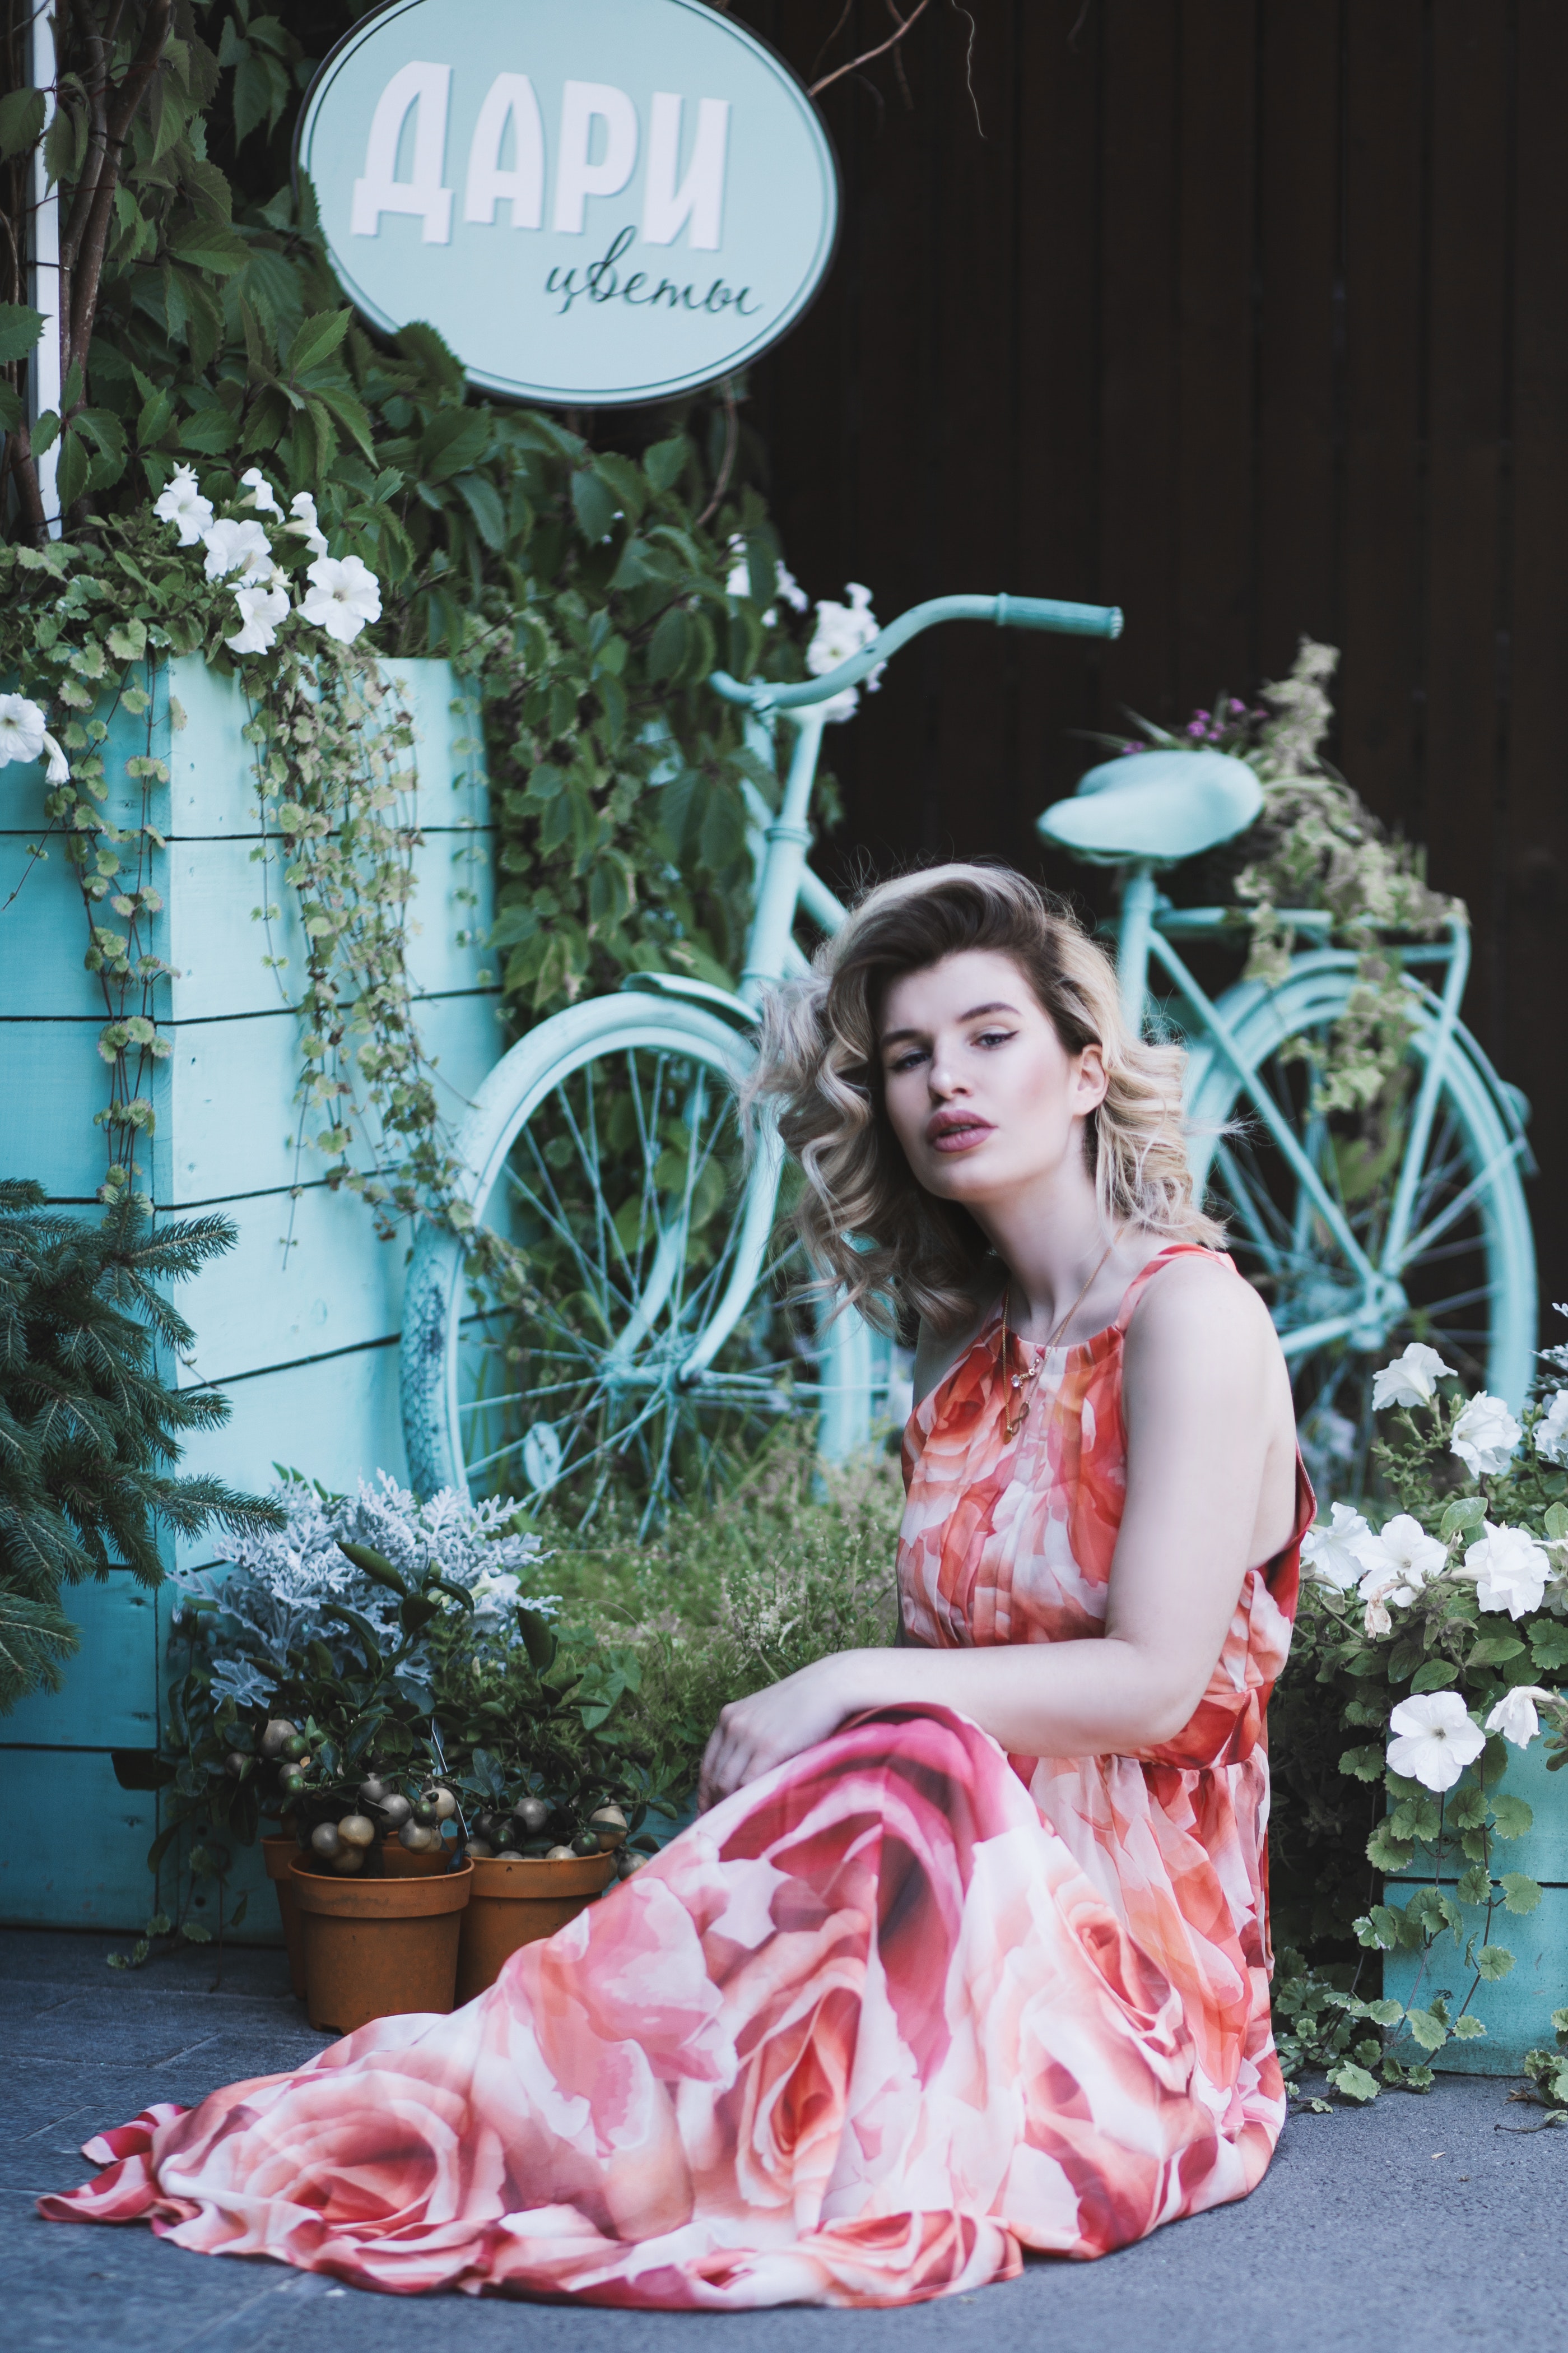
pink, beauty, dress, fashion, photography, plant, gown, formal wear, photo shoot, sitting, peach, style, haute couture